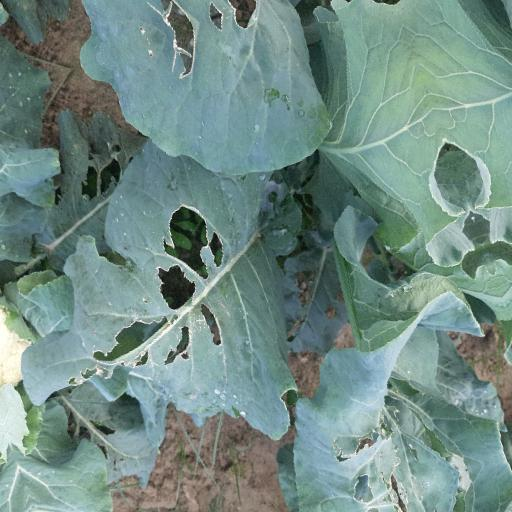
Label: Black Rot